Rufina Bazlova

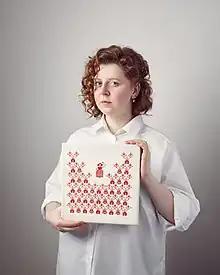
Bazlova in 2022

Rufina Bazlova (born 1990) is a Belarusian artist based in Prague. She gained international renown for her 2020 series "The History of Belarusian Vyzhyvanka", which uses the traditional embroidery craft of vyshyvanka to depict the protests in Belarus.